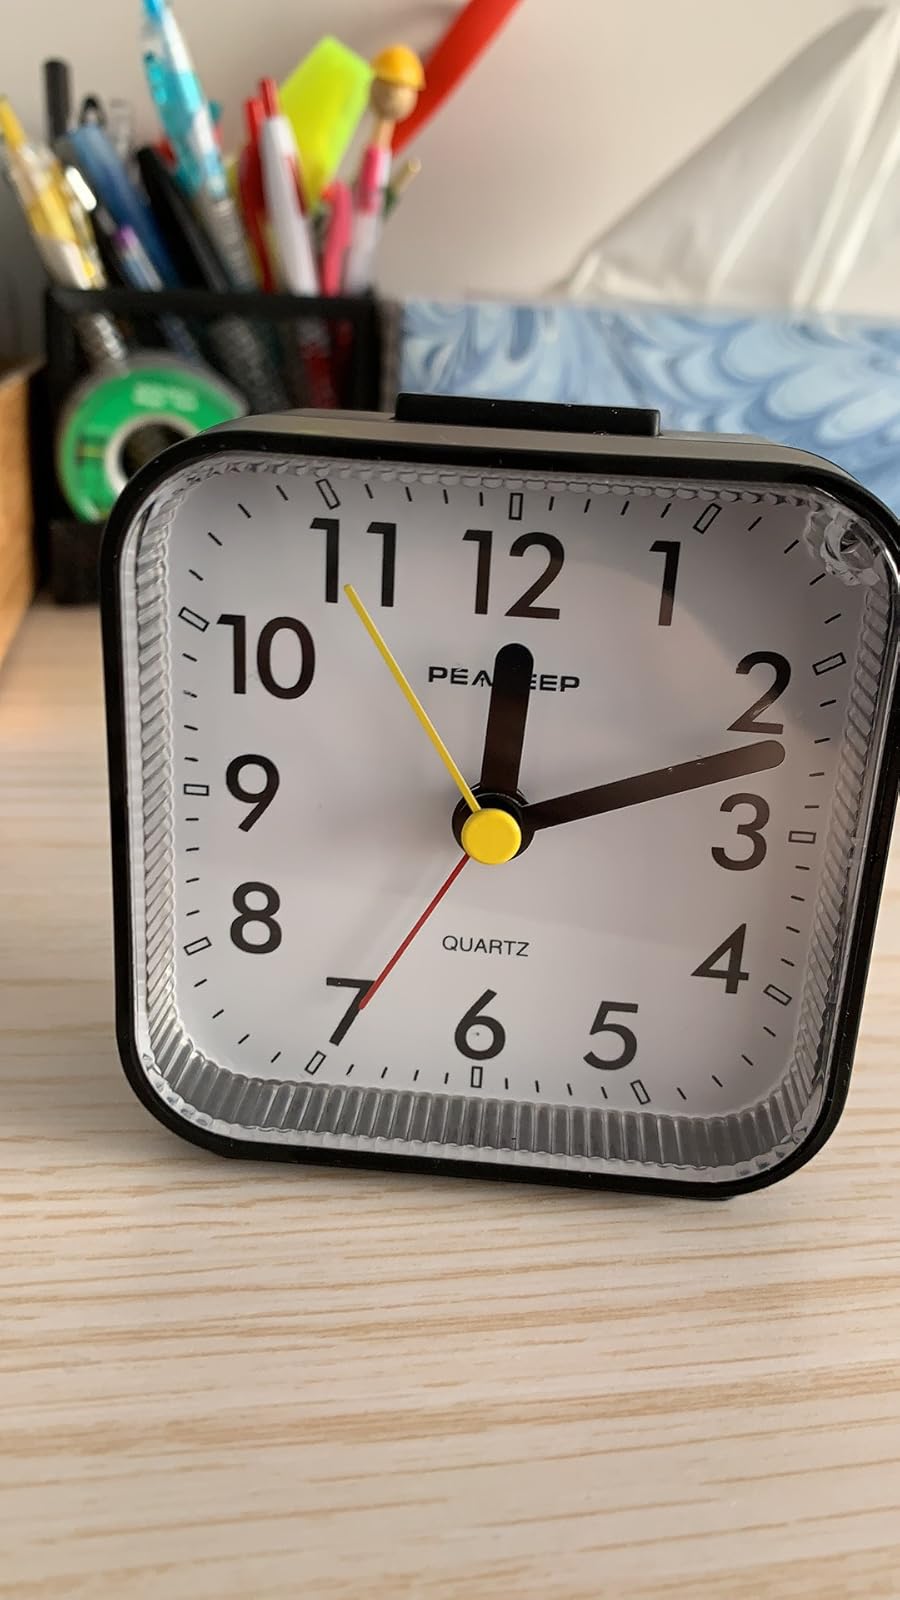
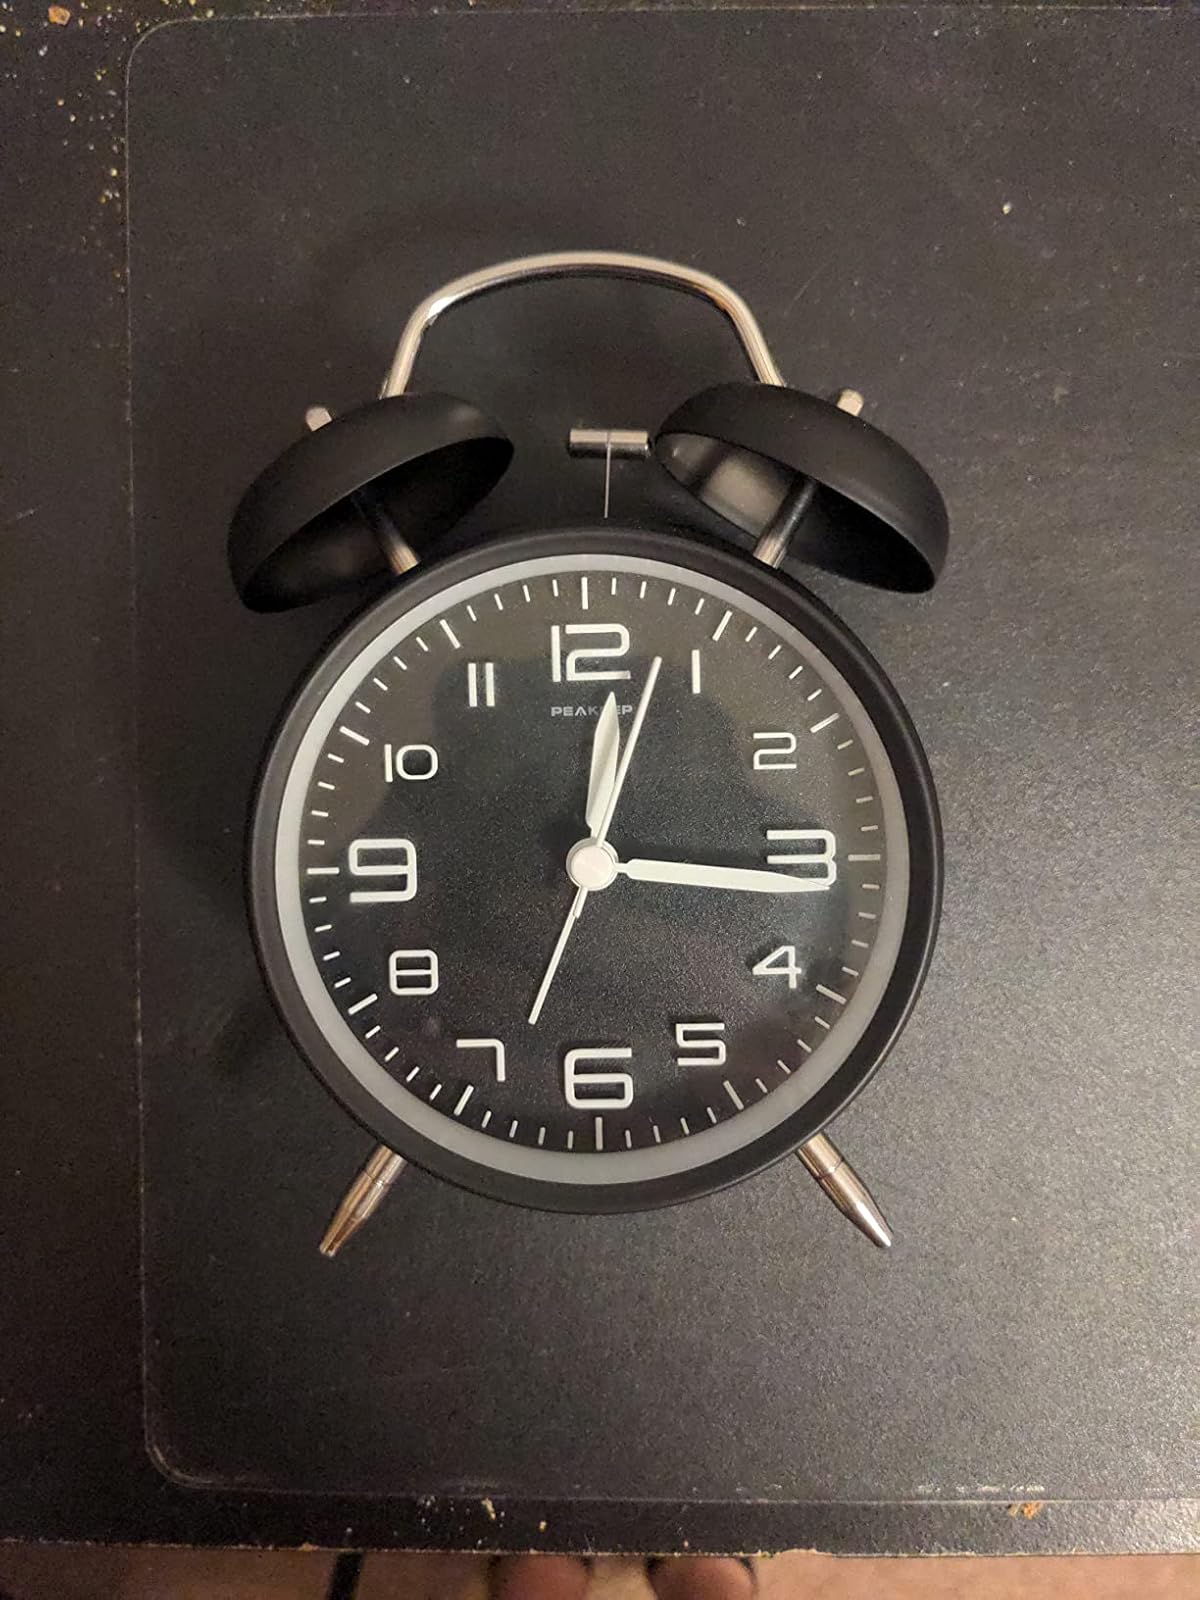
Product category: clock
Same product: no